Gary Ball

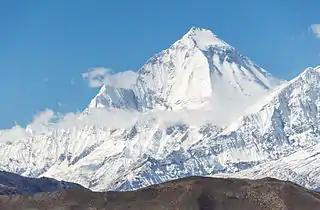
Dhaulagiri

Ball died in October 1993 after coming down with high-altitude pulmonary edema (HAPE) while climbing Himalayan mountain Dhaulagiri with Hall. Rob Hall buried Ball's body in a crevasse on the mountain, and it was rediscovered ten years later. In 2004 his family members planned a trip to re-bury the body.